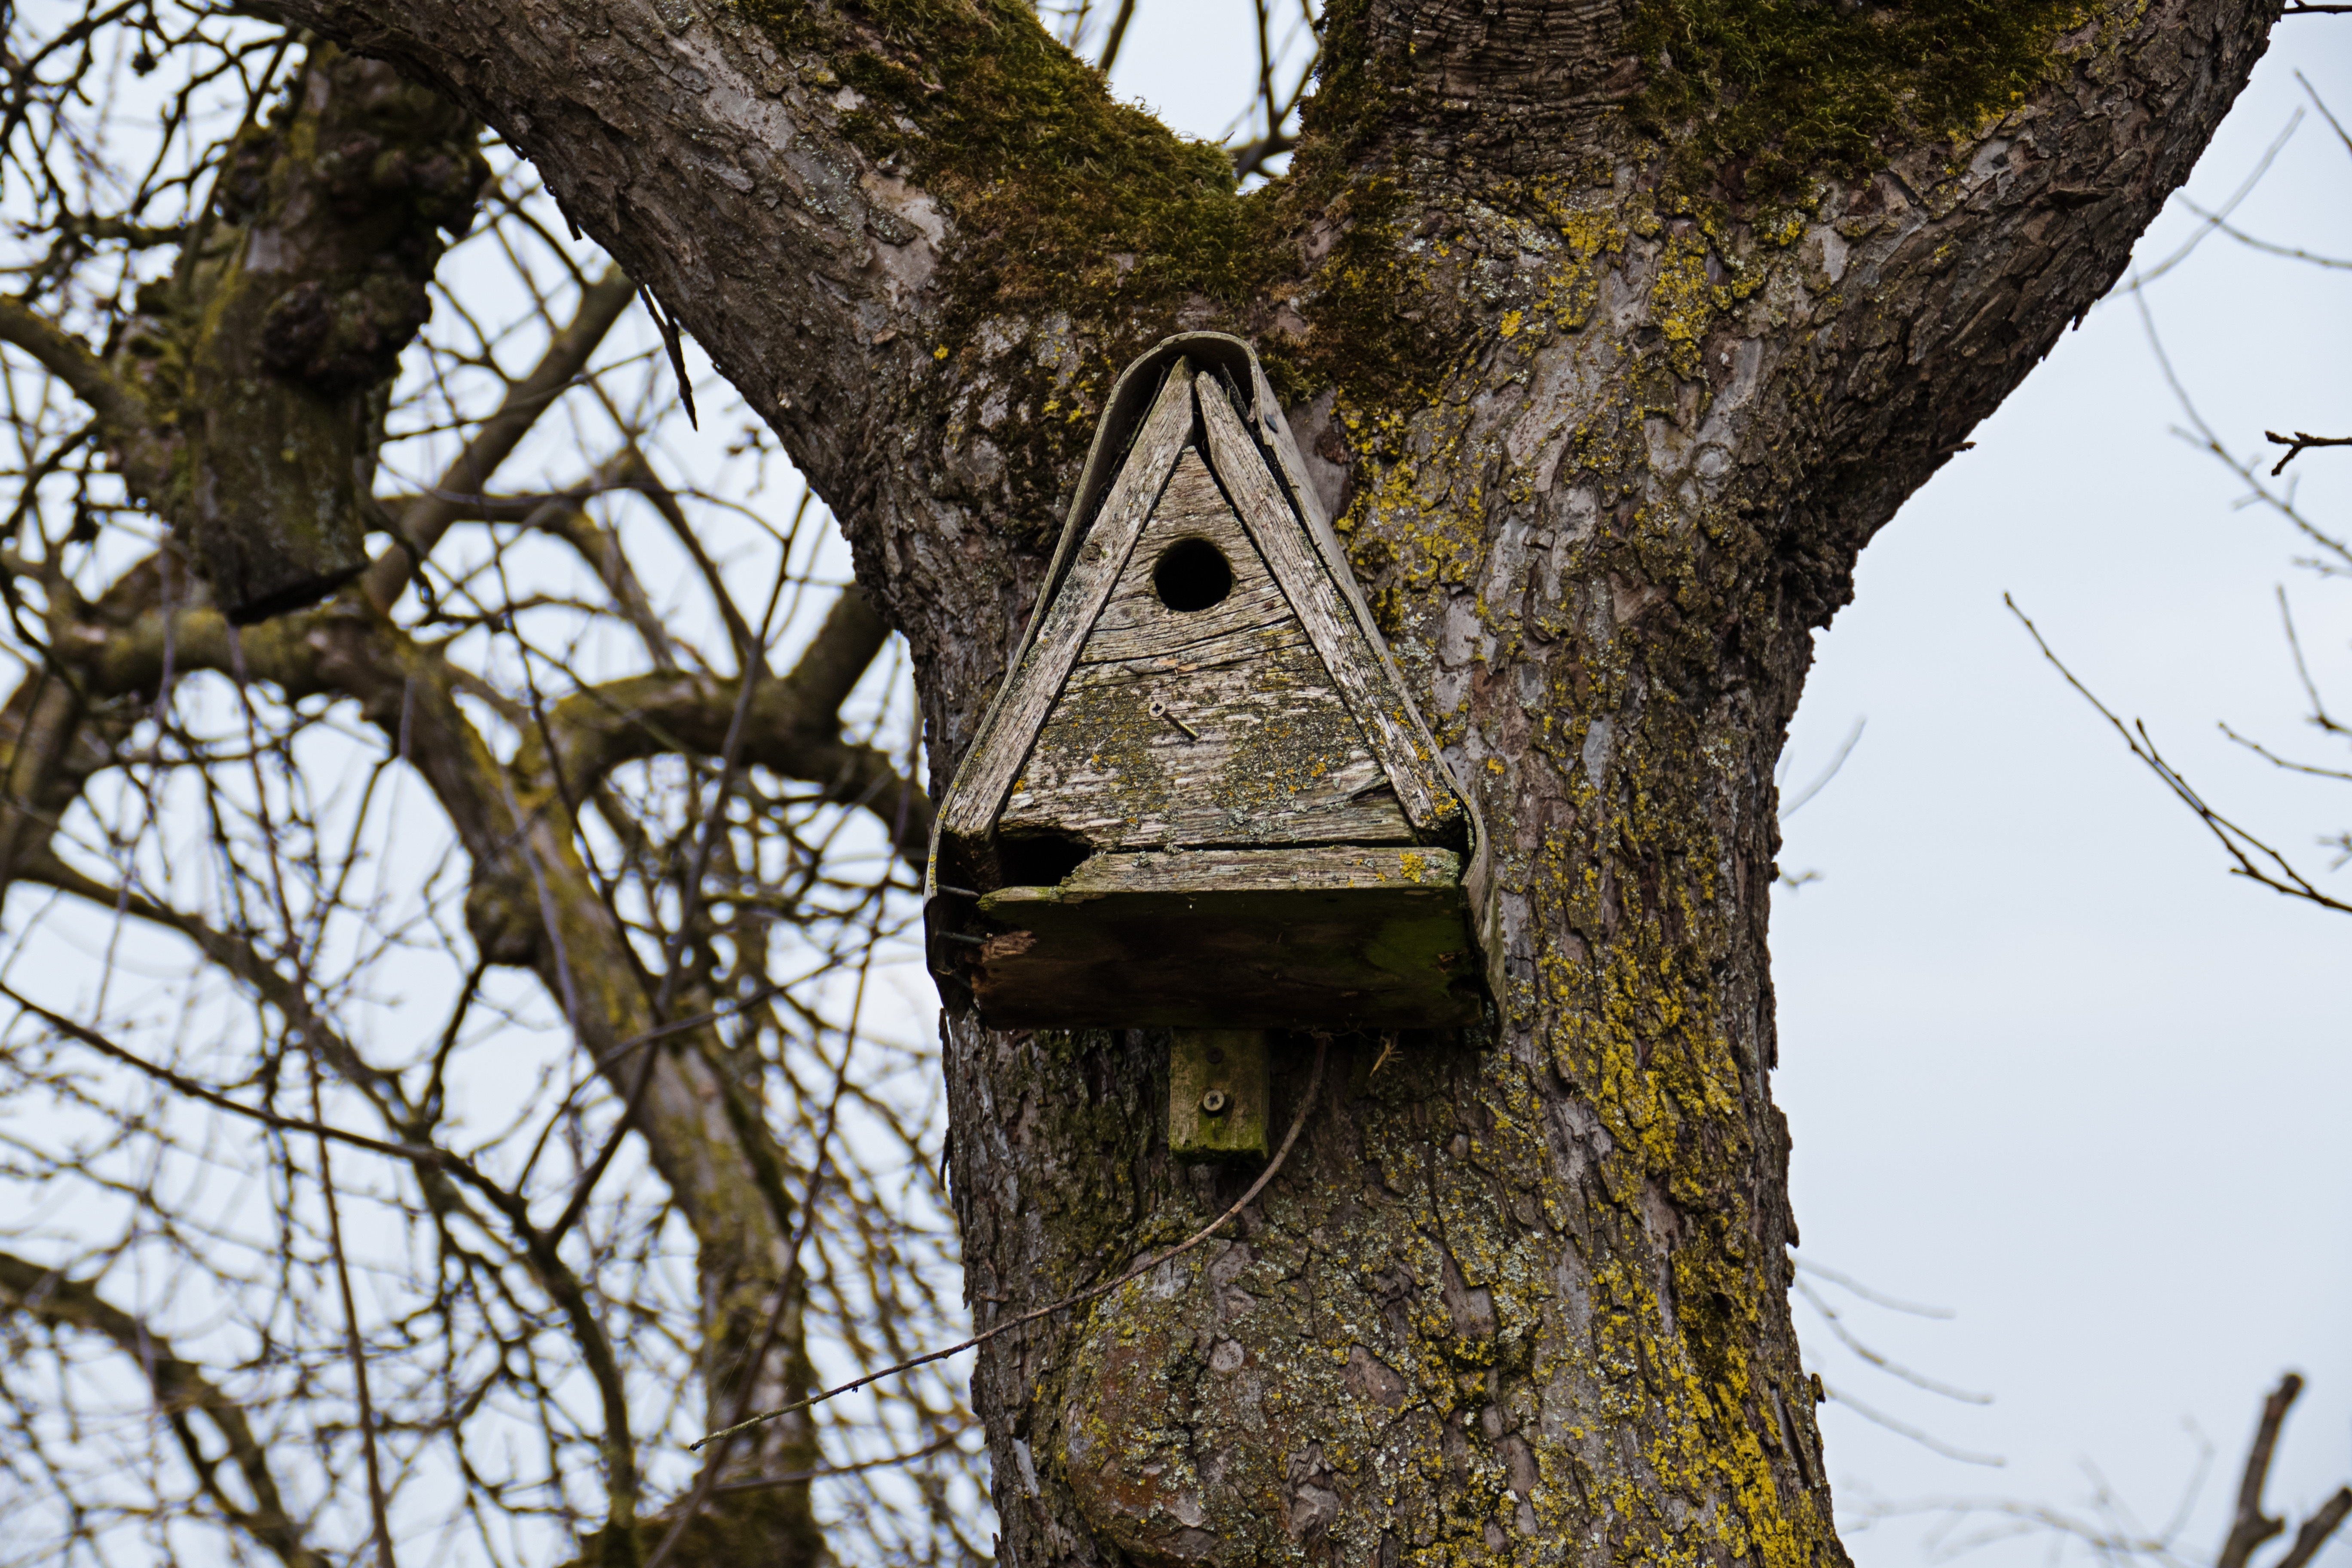
tree, nature, branch, winter, bird, spring, autumn, season, shelter, aviary, hatchery, bird feeder, nesting place, nesting box, nesting help, woody plant